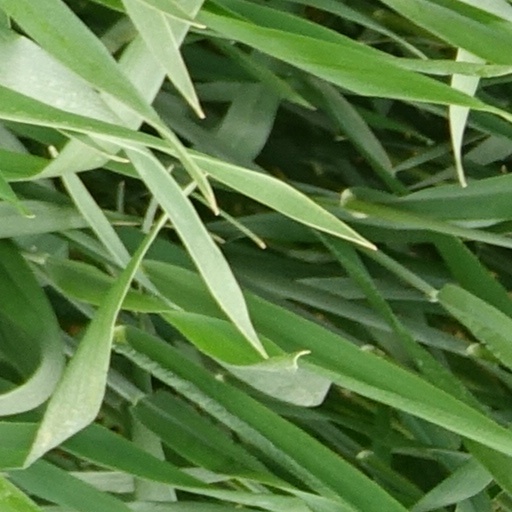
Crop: wheat